Valeria Bystritskaia

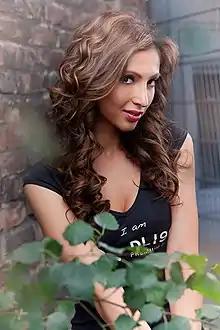
Valeria Bystritskaia

Valeria Bystritskaia (born 20 June 1986 in Moscow) is a Russian-German actress, model and beauty pageant titleholder. She was born to a Ukrainian Jewish mother and Russian father, and moved to Germany with her mother at age 7 to escape antisemitism in Russia. She was elected on 7 July 2011 in Berlin during the Berlin fashion Week as Miss Universe Germany 2011.